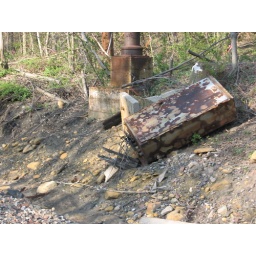
Lehigh Valley relay cabinet and signal base laying in the drainage ditch in Dupont, Penna